Houghs Neck

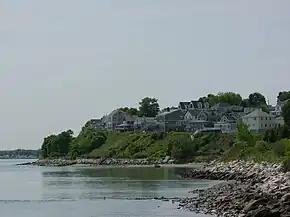
View looking SSW from Nut Island toward homes on Great Hill in the Houghs Neck neighborhood of Quincy, Massachusetts.

Houghs Neck is a one-square-mile (2.6 km) peninsula in Quincy, Massachusetts. It is surrounded by Quincy Bay, Hingham Bay and Rock Island Cove. It is lined by Perry Beach, which runs along Manet Avenue; Nut Island, which is just beyond Great Hill at the very end of the peninsula; and Edgewater Drive.